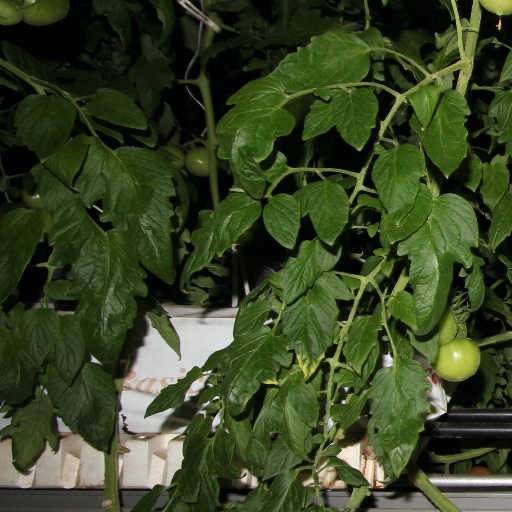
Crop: tomato